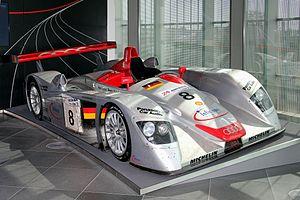
Tom Kristensen est un pilote automobile danois né le 7 juillet 1967 à Hobro. Il a remporté à neuf reprises les 24 Heures du Mans, un record, ce qui lui vaut le surnom de Monsieur Le Mans.